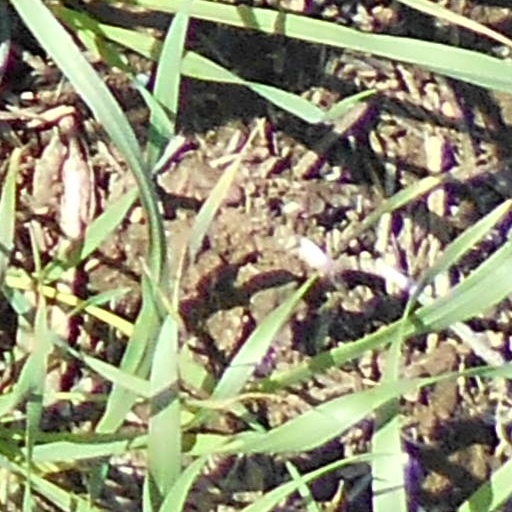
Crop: wheat